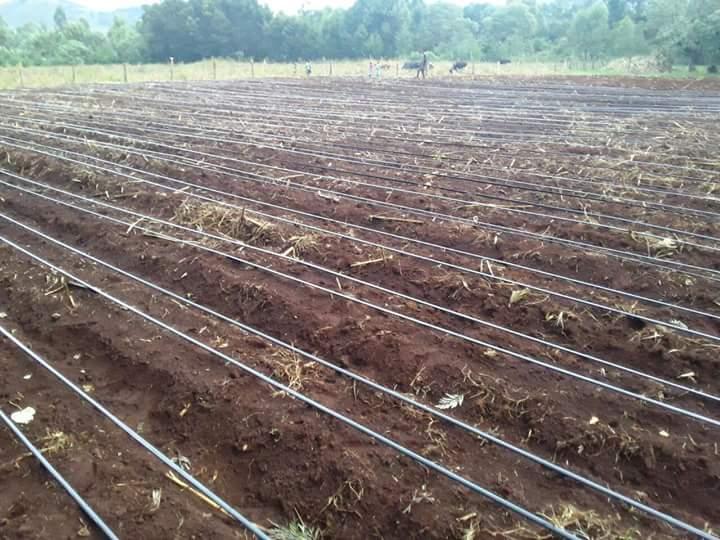
Mkulima ameamua kulima kwa teknolojia ya kisasa. Mashamba yameanfaliwa  kwa safu za udongo. Kila mstari ukiwa umewekwa mifumo ya umwagiliaji wa matone inayo pita kati ya mistari. Mazingira ya miti na anga tulivu na huongeza mandhari ya kazi ya kilimo endelevu inayozingatia tija na matumizi born ya  raslimali kama maji.